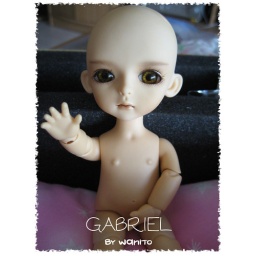
Gabriel is my new boy in my house :o) He is the oldest brother of the twin !!